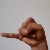
The image shows a hand gesture representing the letter 'J' in Indian Sign Language.